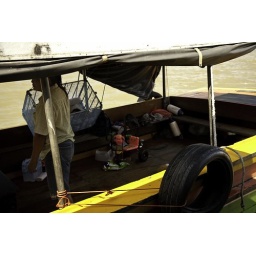
Woman rocking her baby in her river boat